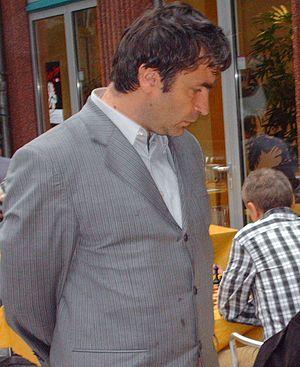
Vassili Mikhaïlovitch Ivantchouk ou Vassyl Mykhaïlovytch Ivantchouk, né le 18 mars 1969 à Berejany, en République socialiste soviétique d'Ukraine, est un joueur d'échecs soviétique puis ukrainien. Grand maître international, il est considéré comme l'un des joueurs les plus brillants de sa génération, dont les résultats font cependant preuve d'irrégularité, en raison principalement de son extrême nervosité dans les moments cruciaux. Il a été champion du monde de blitz, champion du monde de parties rapides, champion d'Europe et finaliste du championnat du monde de la Fédération internationale des échecs 2001-2002. Il est parfois surnommé Chucky.